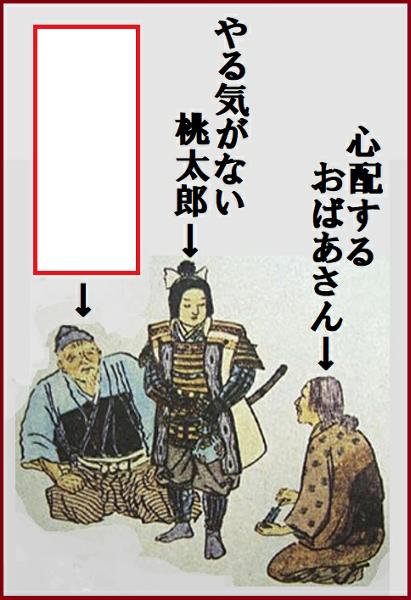
回答: 果物屋